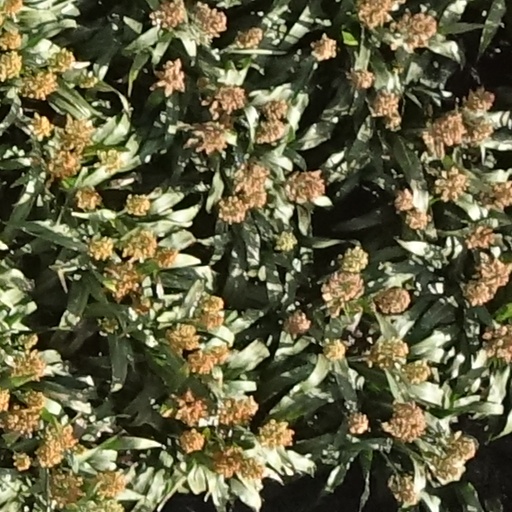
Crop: sorghum